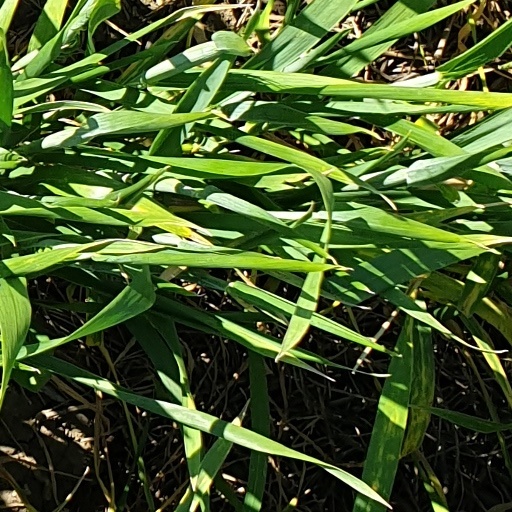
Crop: wheat